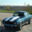
Label: automobile